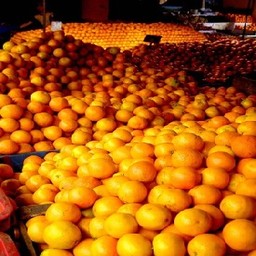
Label: Orange